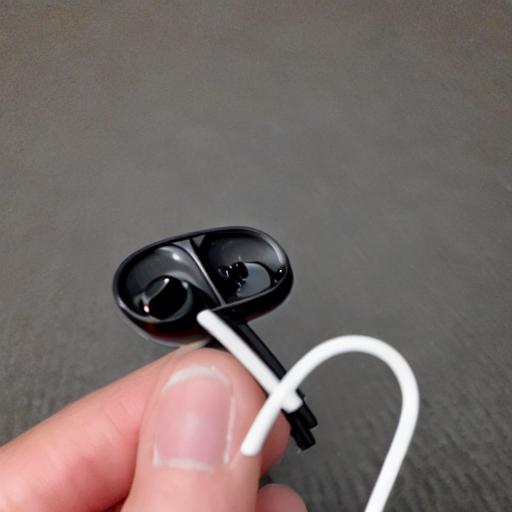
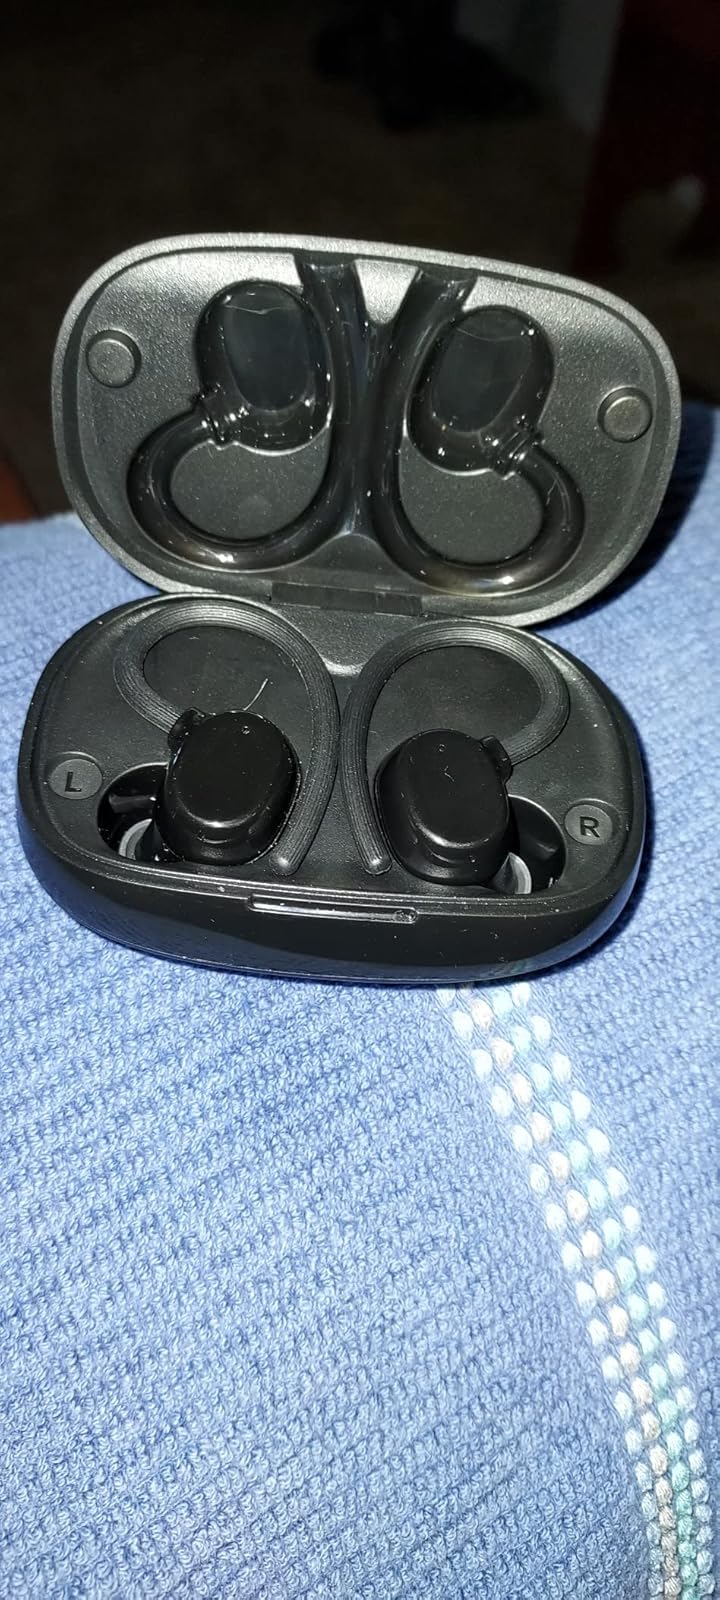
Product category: earbuds
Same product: no